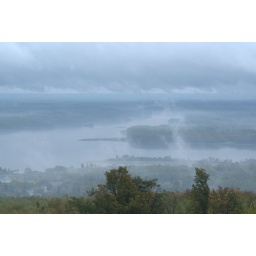
The fog and clouds over the river made for some beautiful shots.